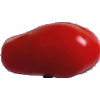
Label: Tomato 2